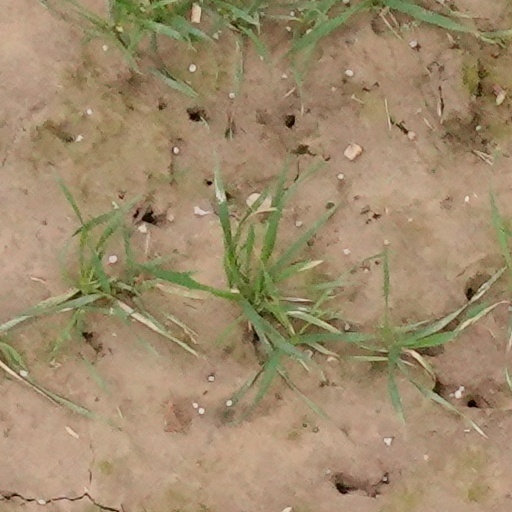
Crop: wheat